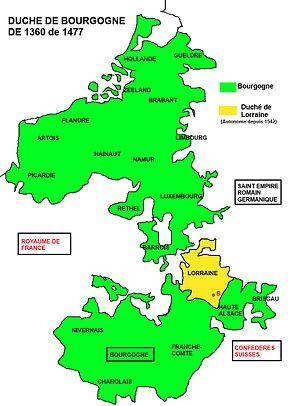
Carte des terres du duché de Bourgogne avant la bataille de Nancy 1477
Varin Doron est un marchand de Bruyères, connu pour avoir aidé le duc de Lorraine René II dans la guerre qu’il livra avec le duc de Bourgogne Charles le Téméraire.